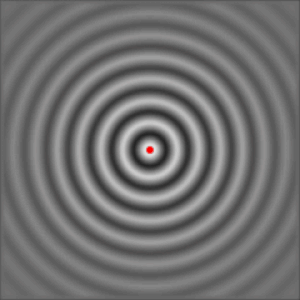
L’antenne isotrope est un modèle théorique servant de référence pour les calculs d'antennes de PIRE et de bilan de liaison. Dans un milieu homogène et isotrope, elle rayonnerait uniformément dans toutes les directions.